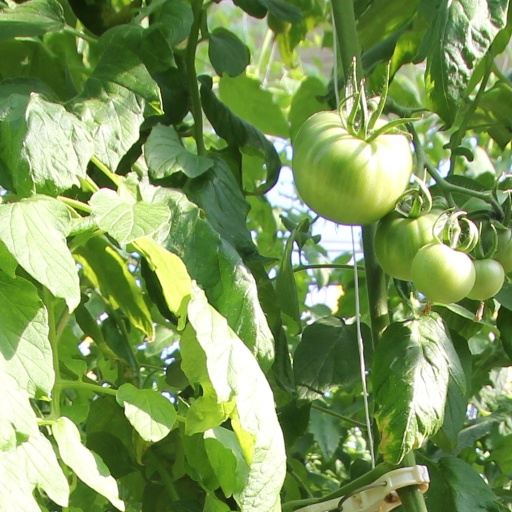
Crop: tomato